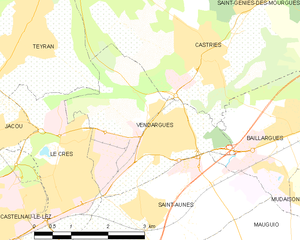
Carte de la commune française de code INSEE 34327 - Vendargues
Vendargues est une commune française située dans le département de l'Hérault en région Occitanie. Le village est situé à l'est de Montpellier en direction de Lunel.